Romanian Special Operations Forces Command

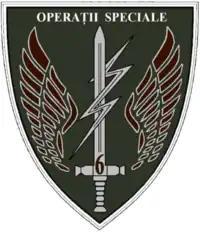
Badge of the former 6th Special Operations Brigade

In the late 1990s, the Romanian Armed Forces considered the possibility of creating a unified special operations force. The Romanian Joint Chiefs of Staff had discussions in which they sought to decide whether to keep the existing orders of battle of elite units incorporated into each separate category of forces (ground forces, the air force and the navy), or to create a new, integrated unit. They decided on the latter plan, especially considering the (at that time) future integration of Romania into NATO.